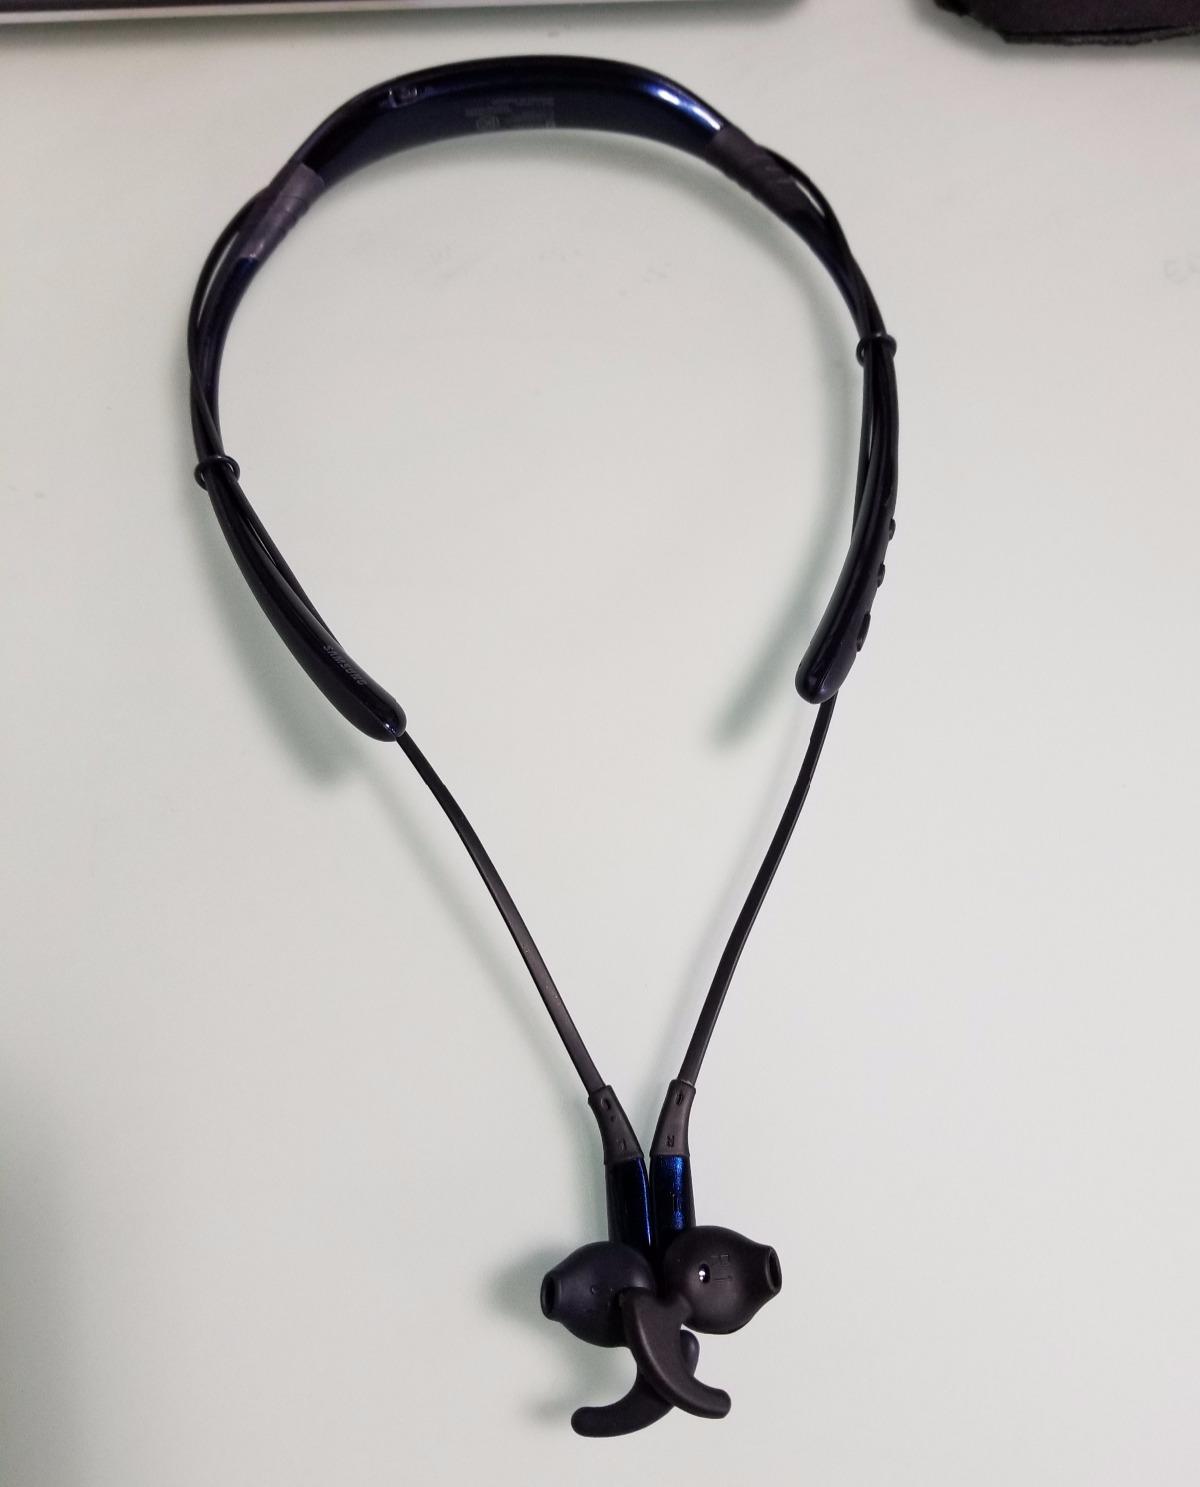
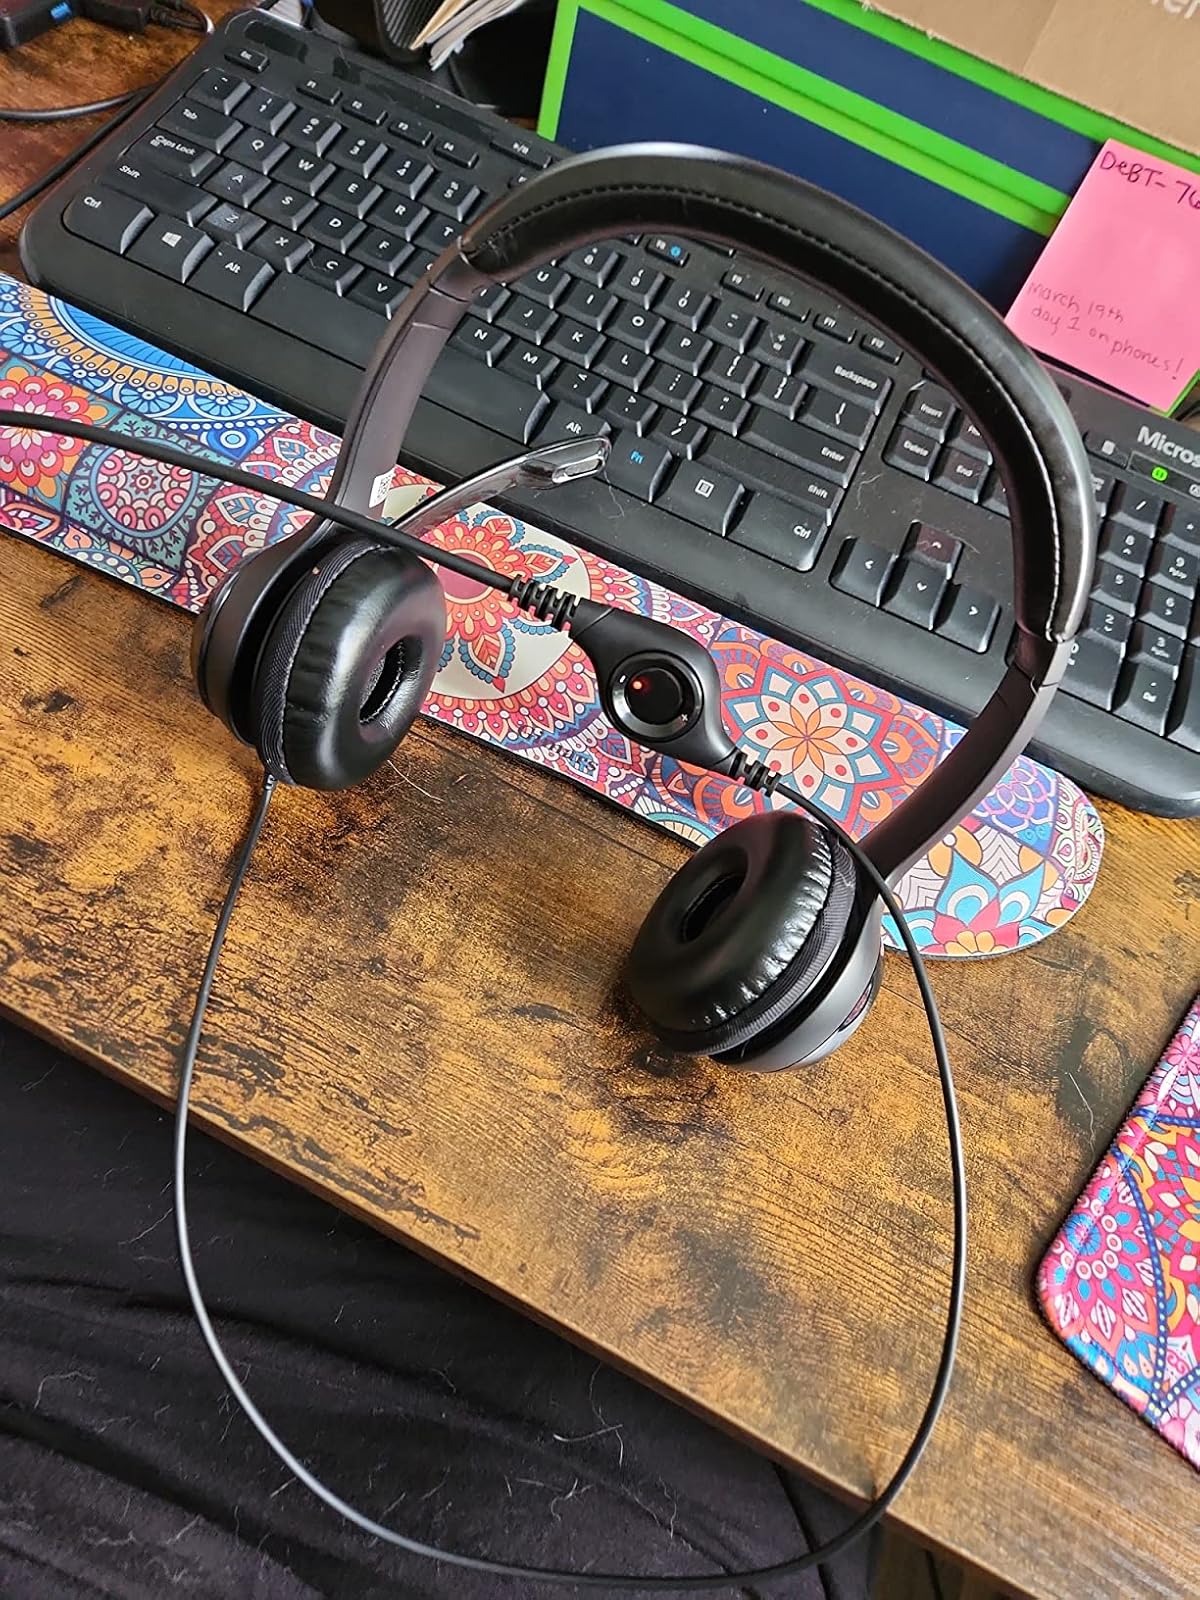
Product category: headphones
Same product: no